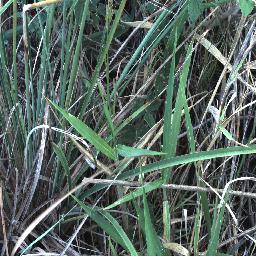
Label: negative